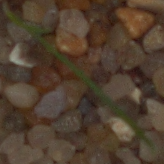
Label: loose_silkybent